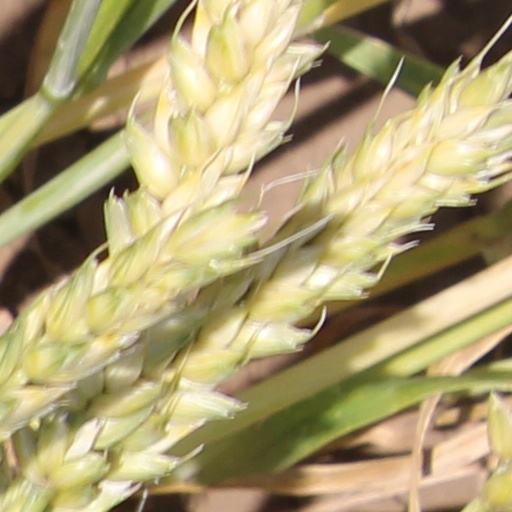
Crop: wheat